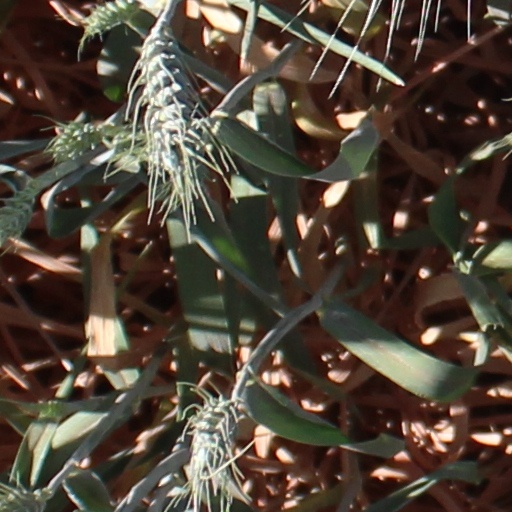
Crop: wheat